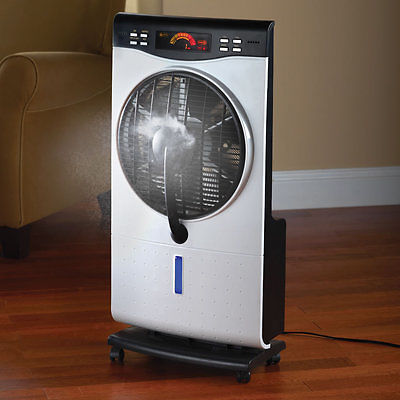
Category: fan